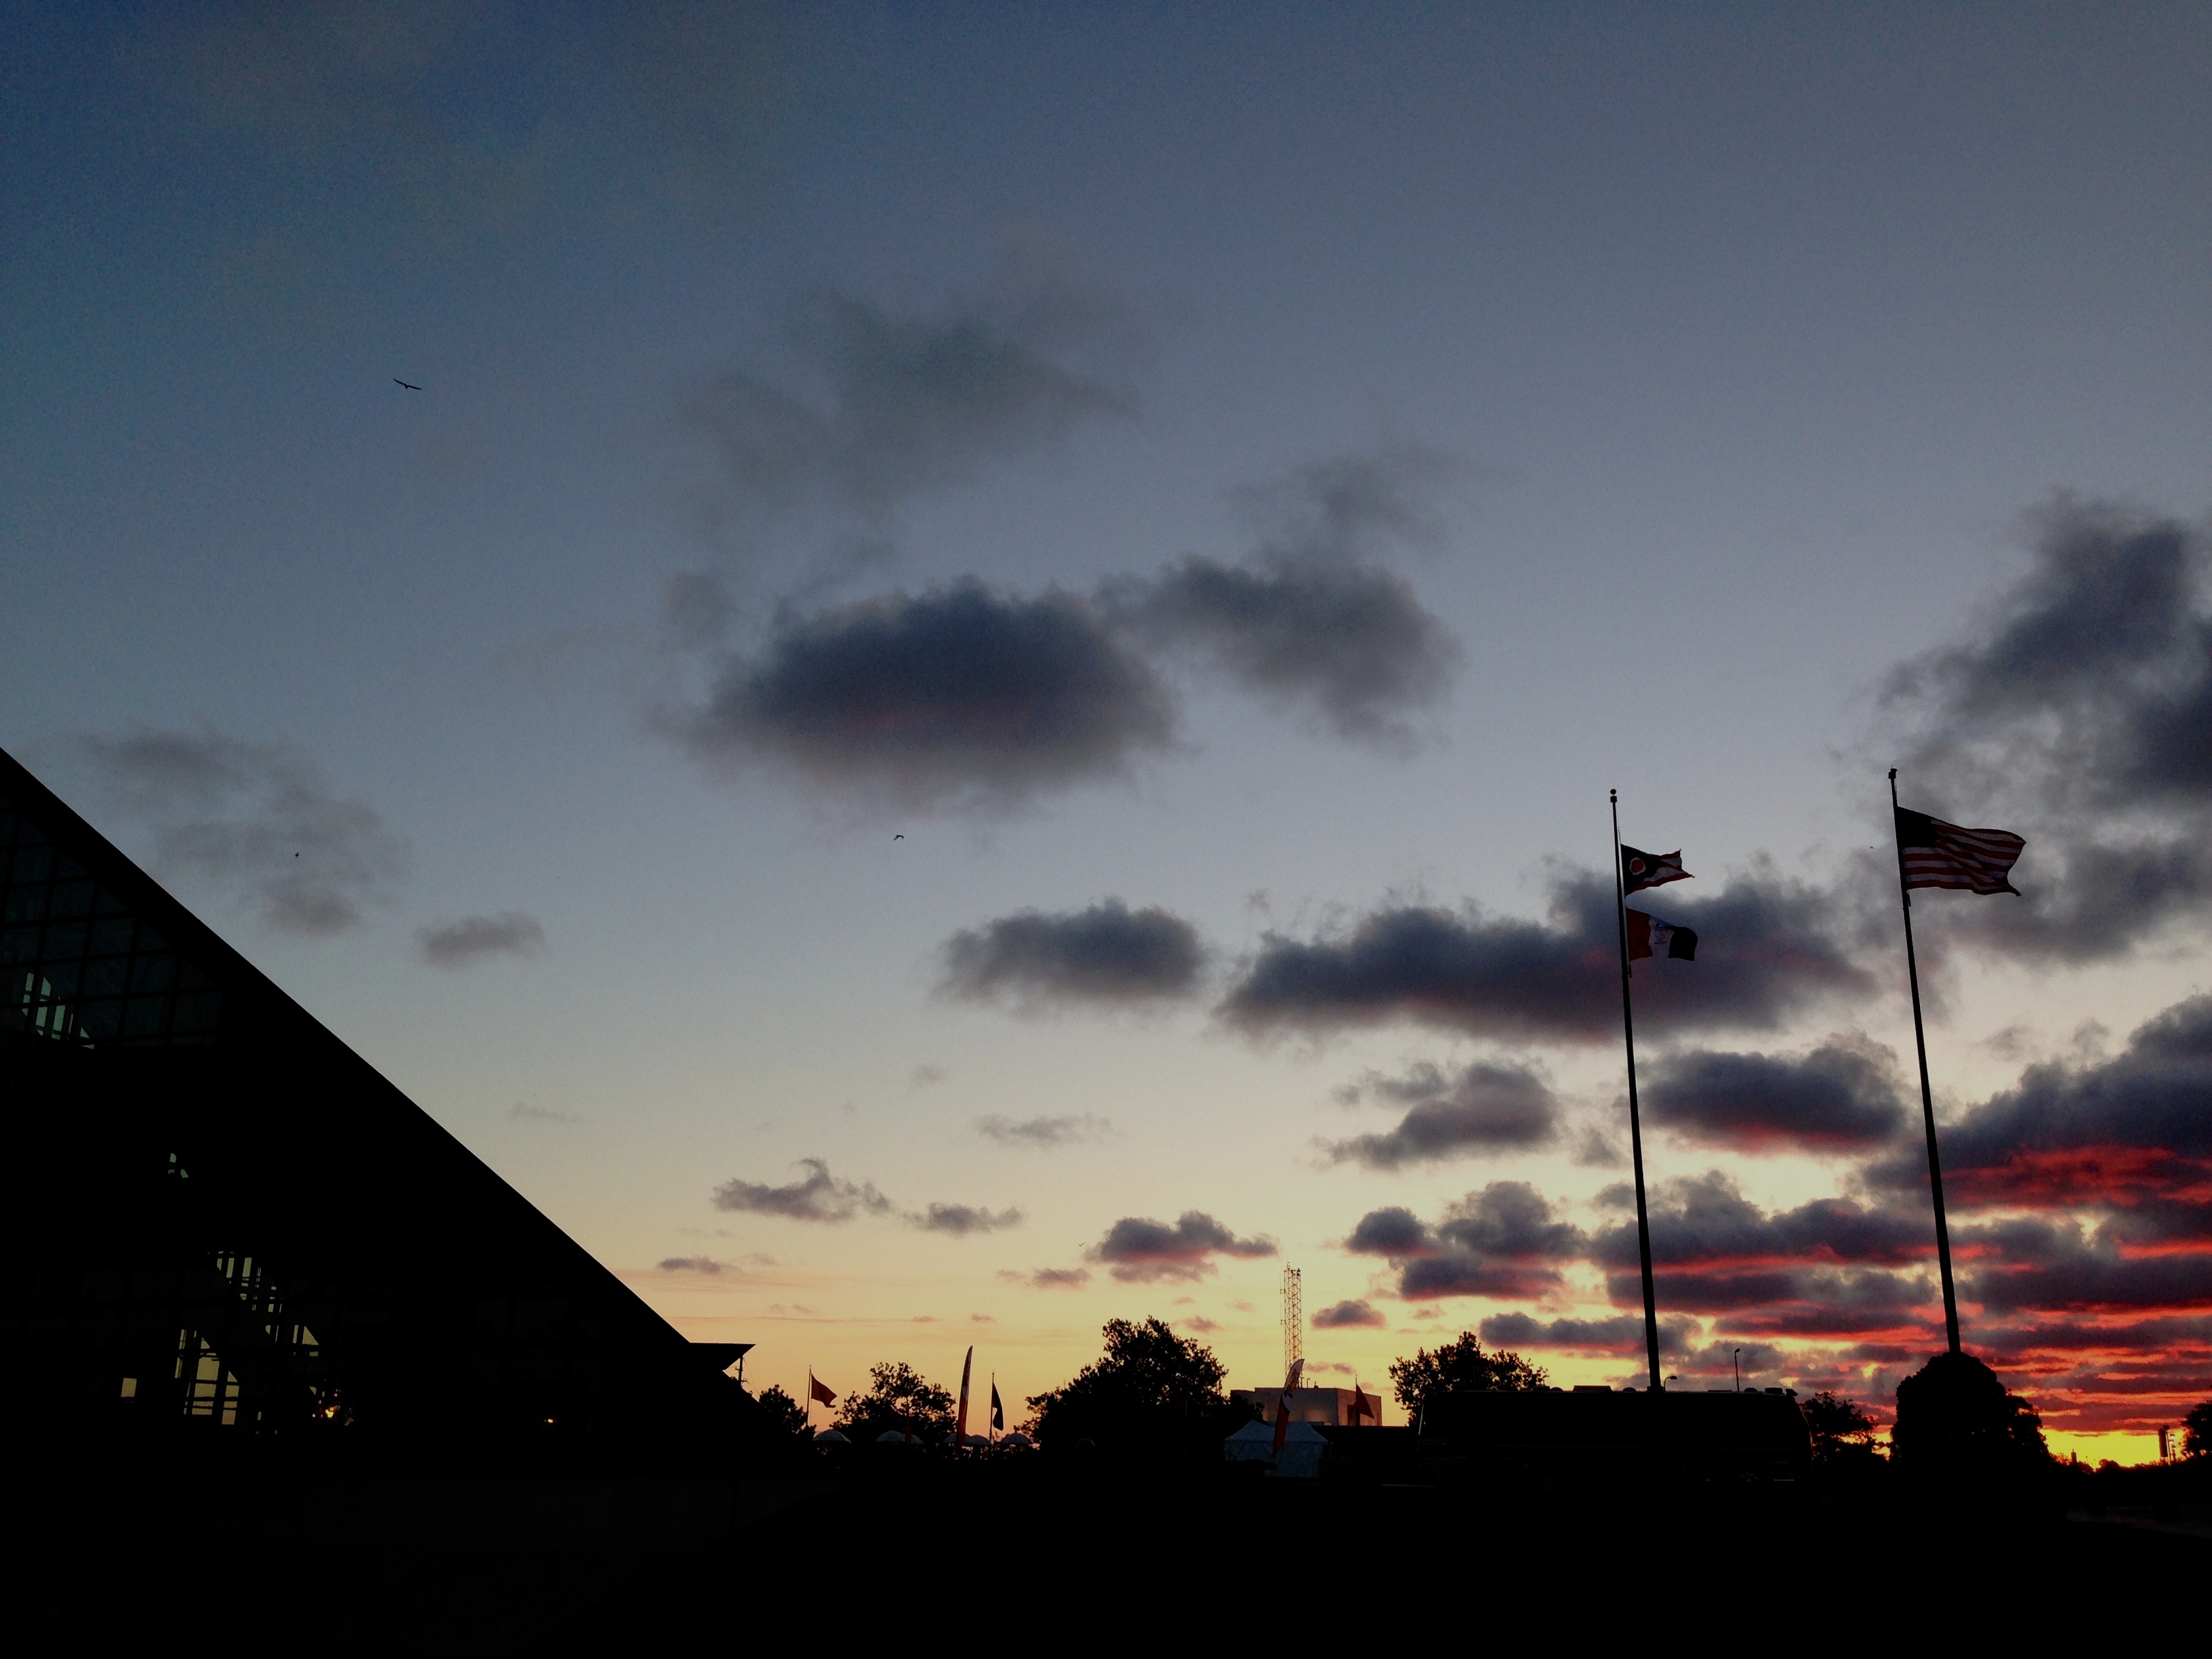
horizon, cloud, sky, sunrise, sunset, sunlight, morning, dawn, atmosphere, dusk, evening, raildog, afterglow, meteorological phenomenon, atmosphere of earth